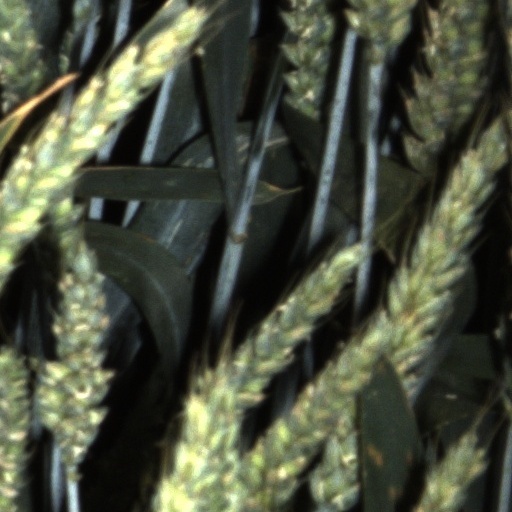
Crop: wheat